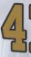
Number: 4